The Get Together

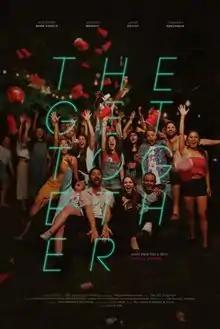
Poster

The Get Together is a 2020 American comedy film directed by Will Bakke and starring Alejandro Rose-Garcia, Johanna Braddy, Jacob Artist and Courtney Parchman.